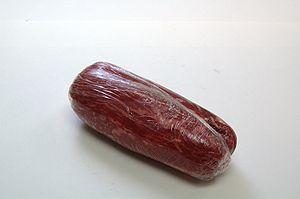
La transglutaminase est une aminoacyltransférase qui catalyse la réaction :